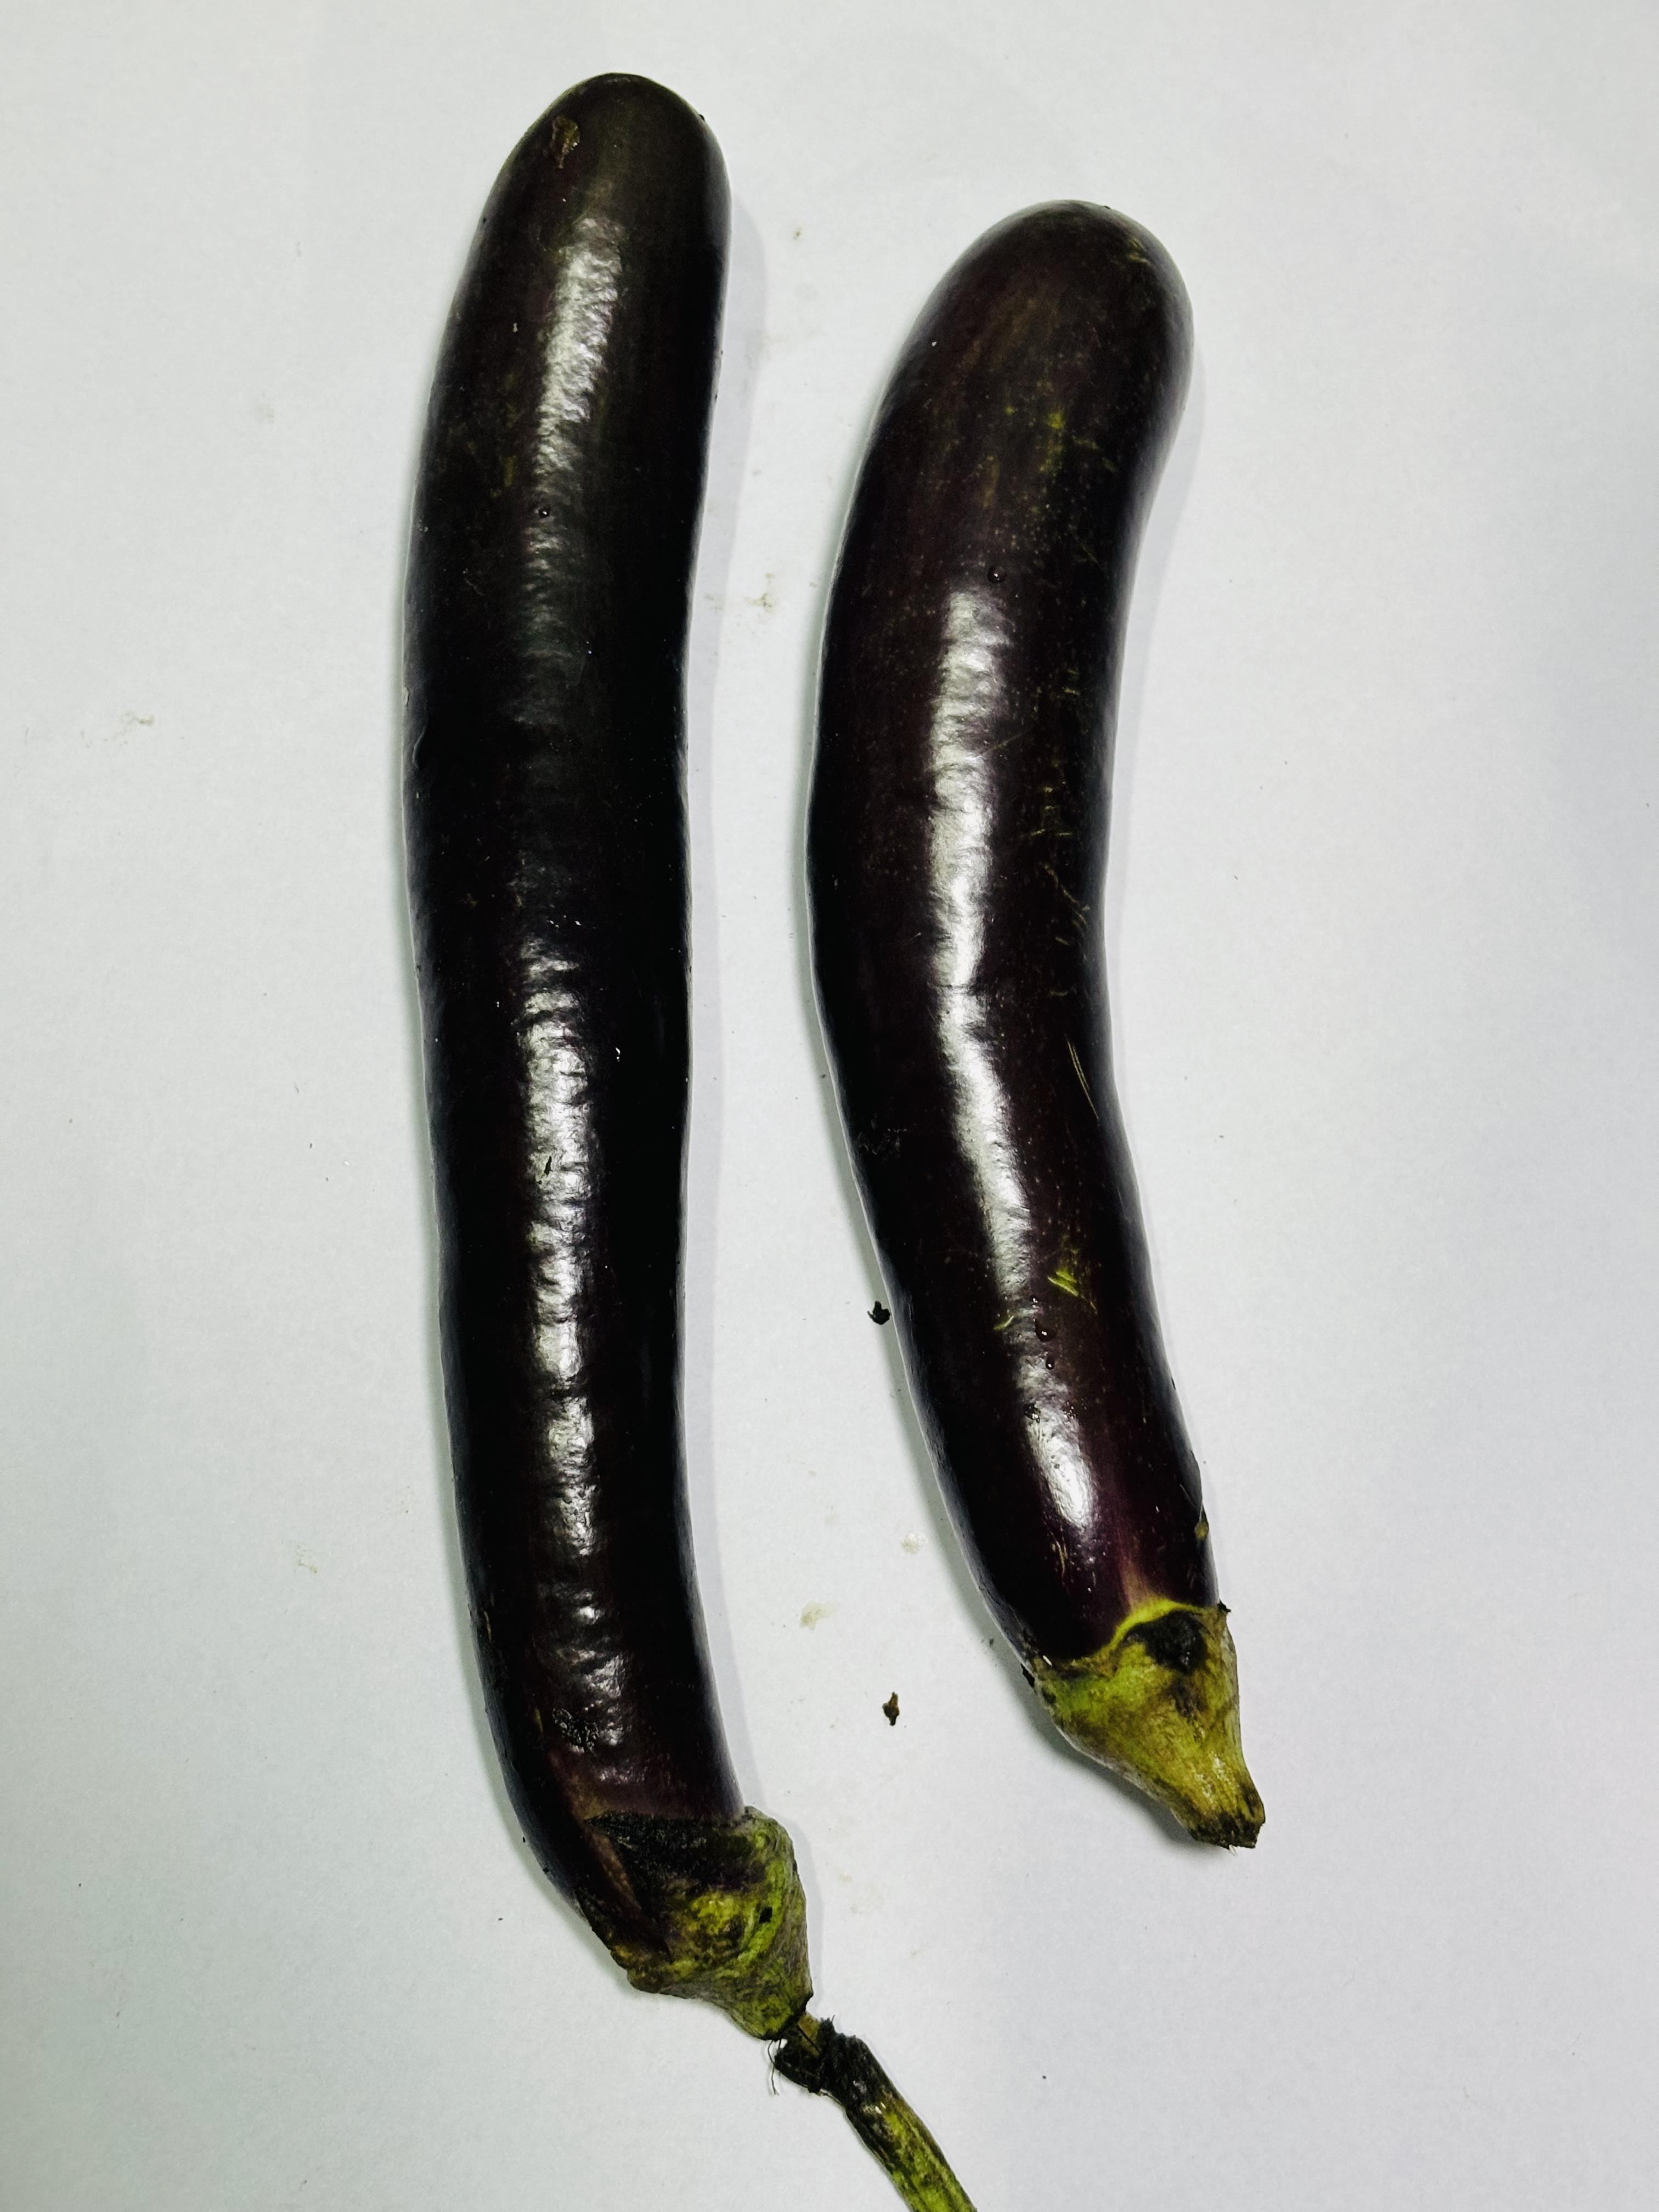
Label: Brinjal